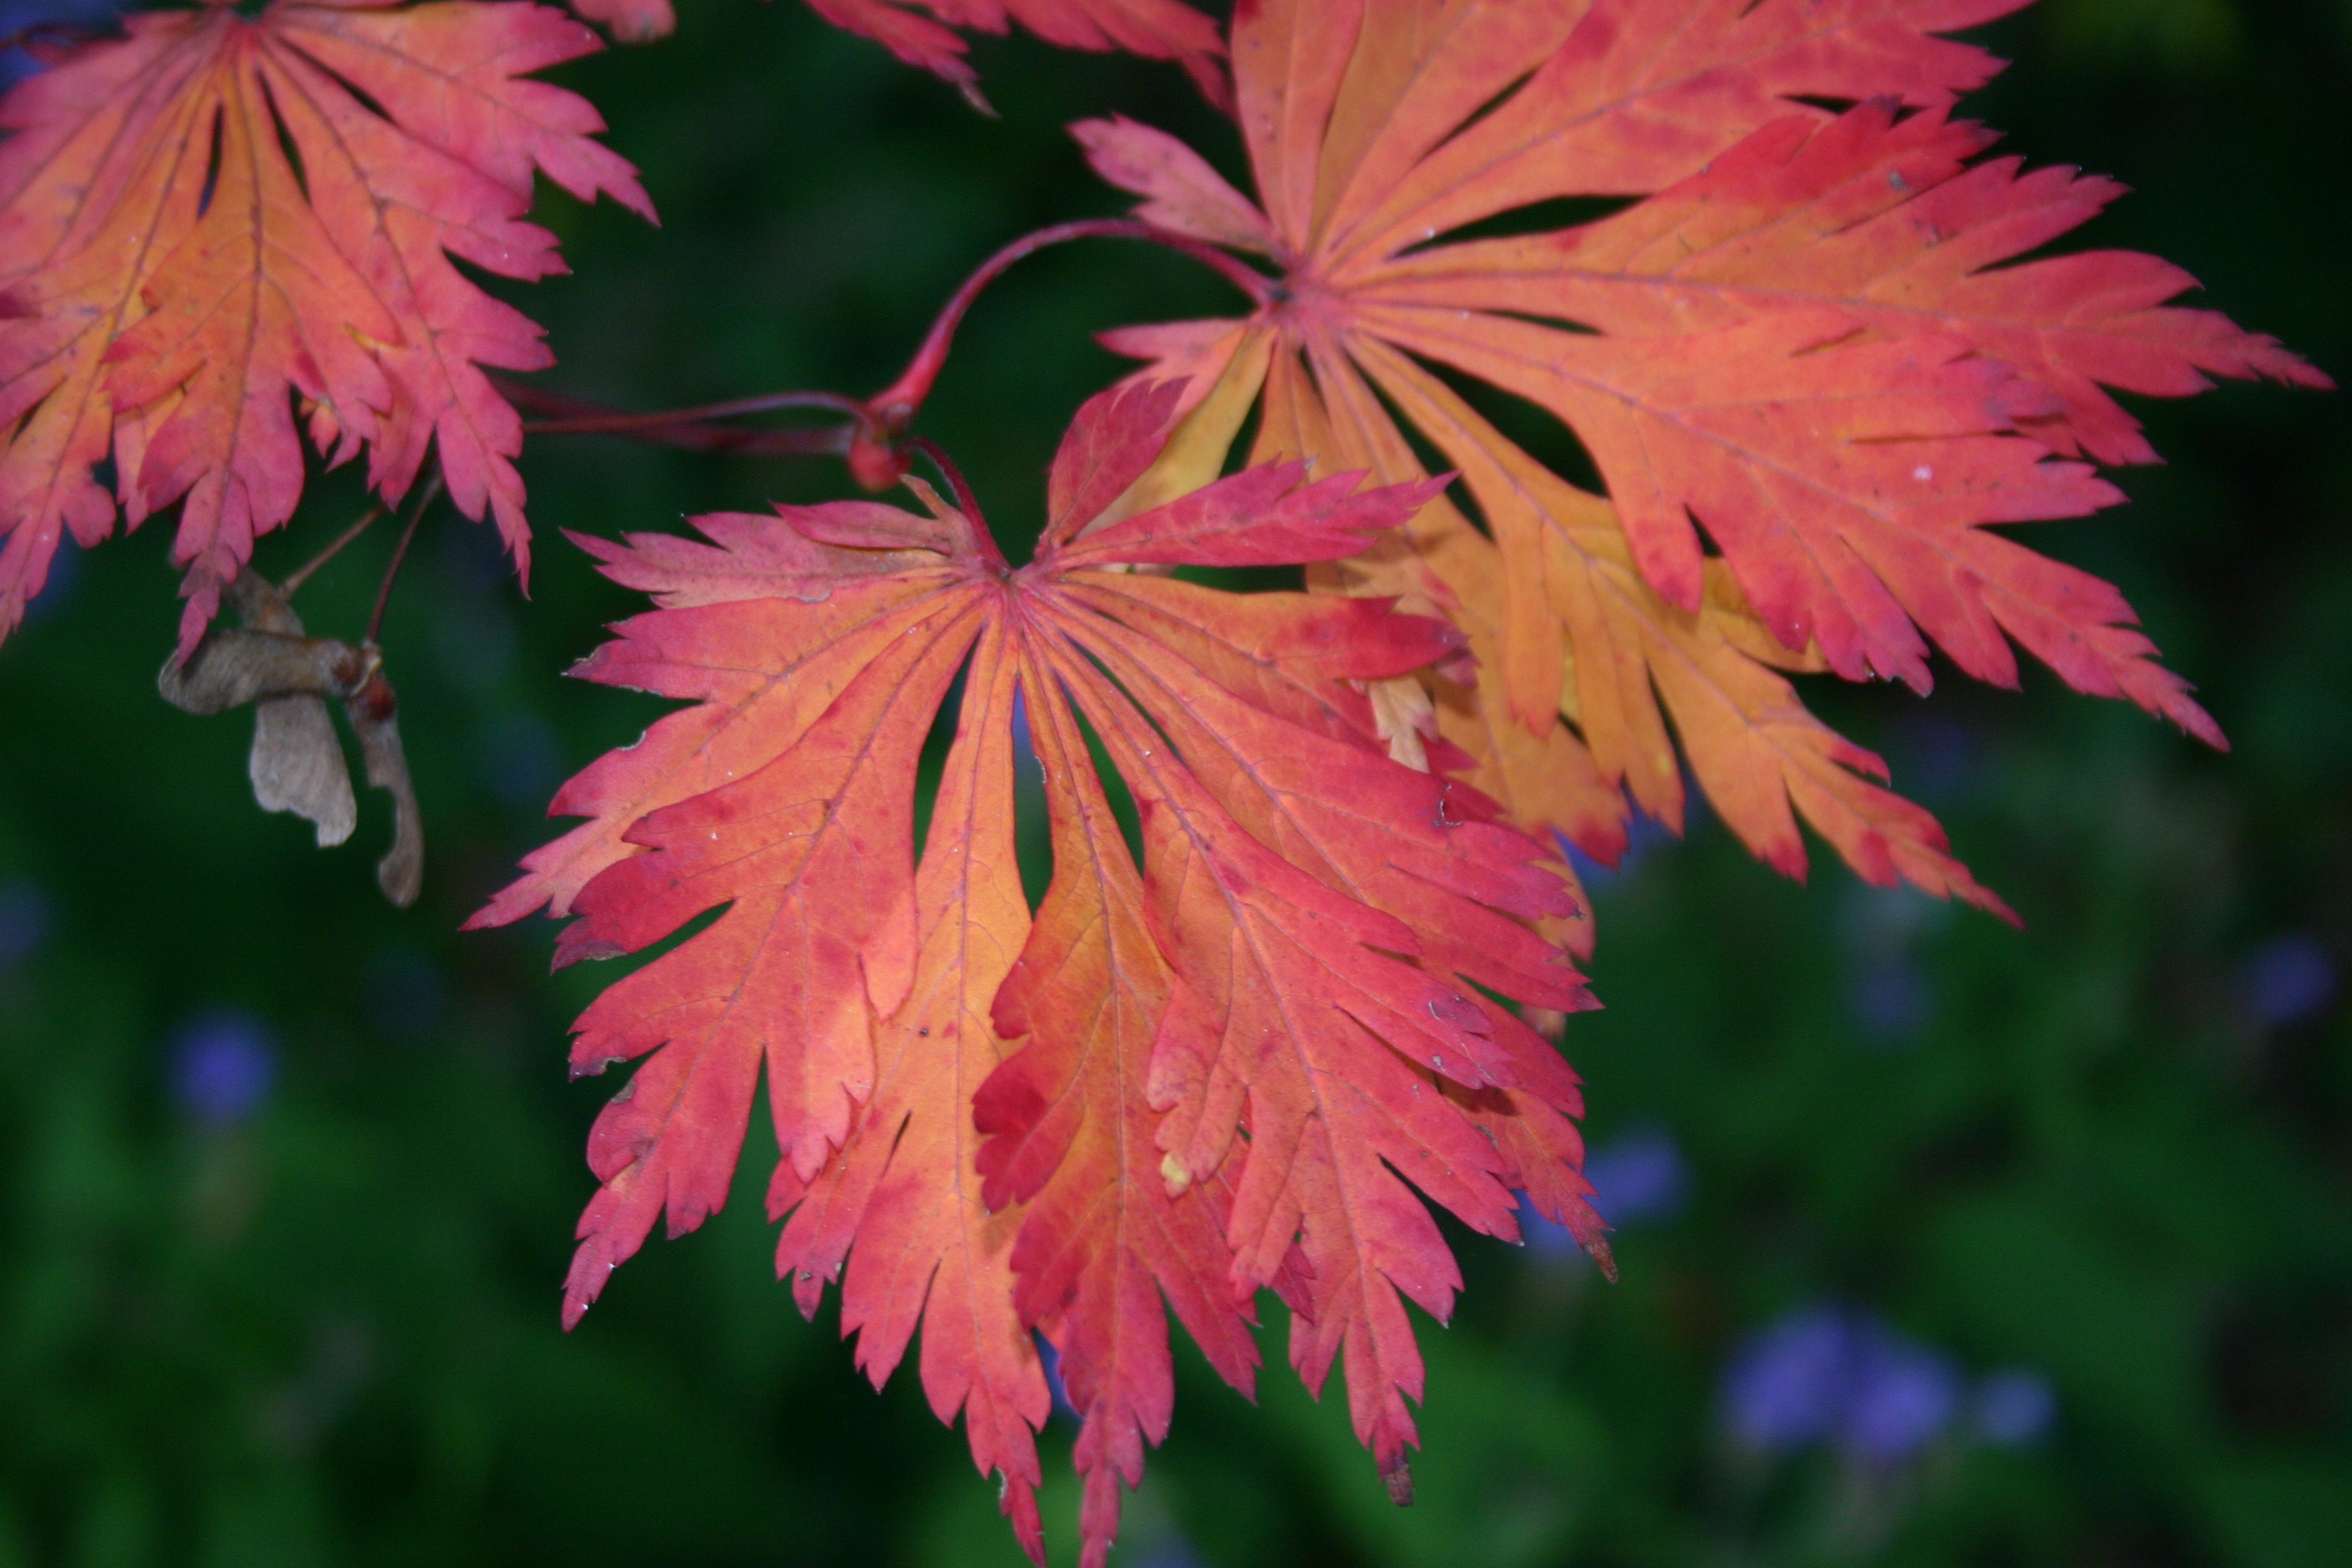
tree, plant, leaf, flower, petal, foliage, red, autumn, botany, flora, maple tree, wildflower, leaves, shrub, autumn leaves, fall leaves, autumnal, macro photography, flowering plant, woody plant, land plant